Sytkivtsi

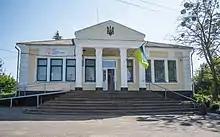
Village council

Until 18 July 2020, Sytkivtsi belonged to Nemyriv Raion. The raion was abolished in July 2020 as part of the administrative reform of Ukraine, which reduced the number of raions of Vinnytsia Oblast to six. The area of Nemyriv Raion was split between Haisyn, Tulchyn, and Vinnytsia Raions, with Sytkivtsi being transferred to Haisyn Raion.